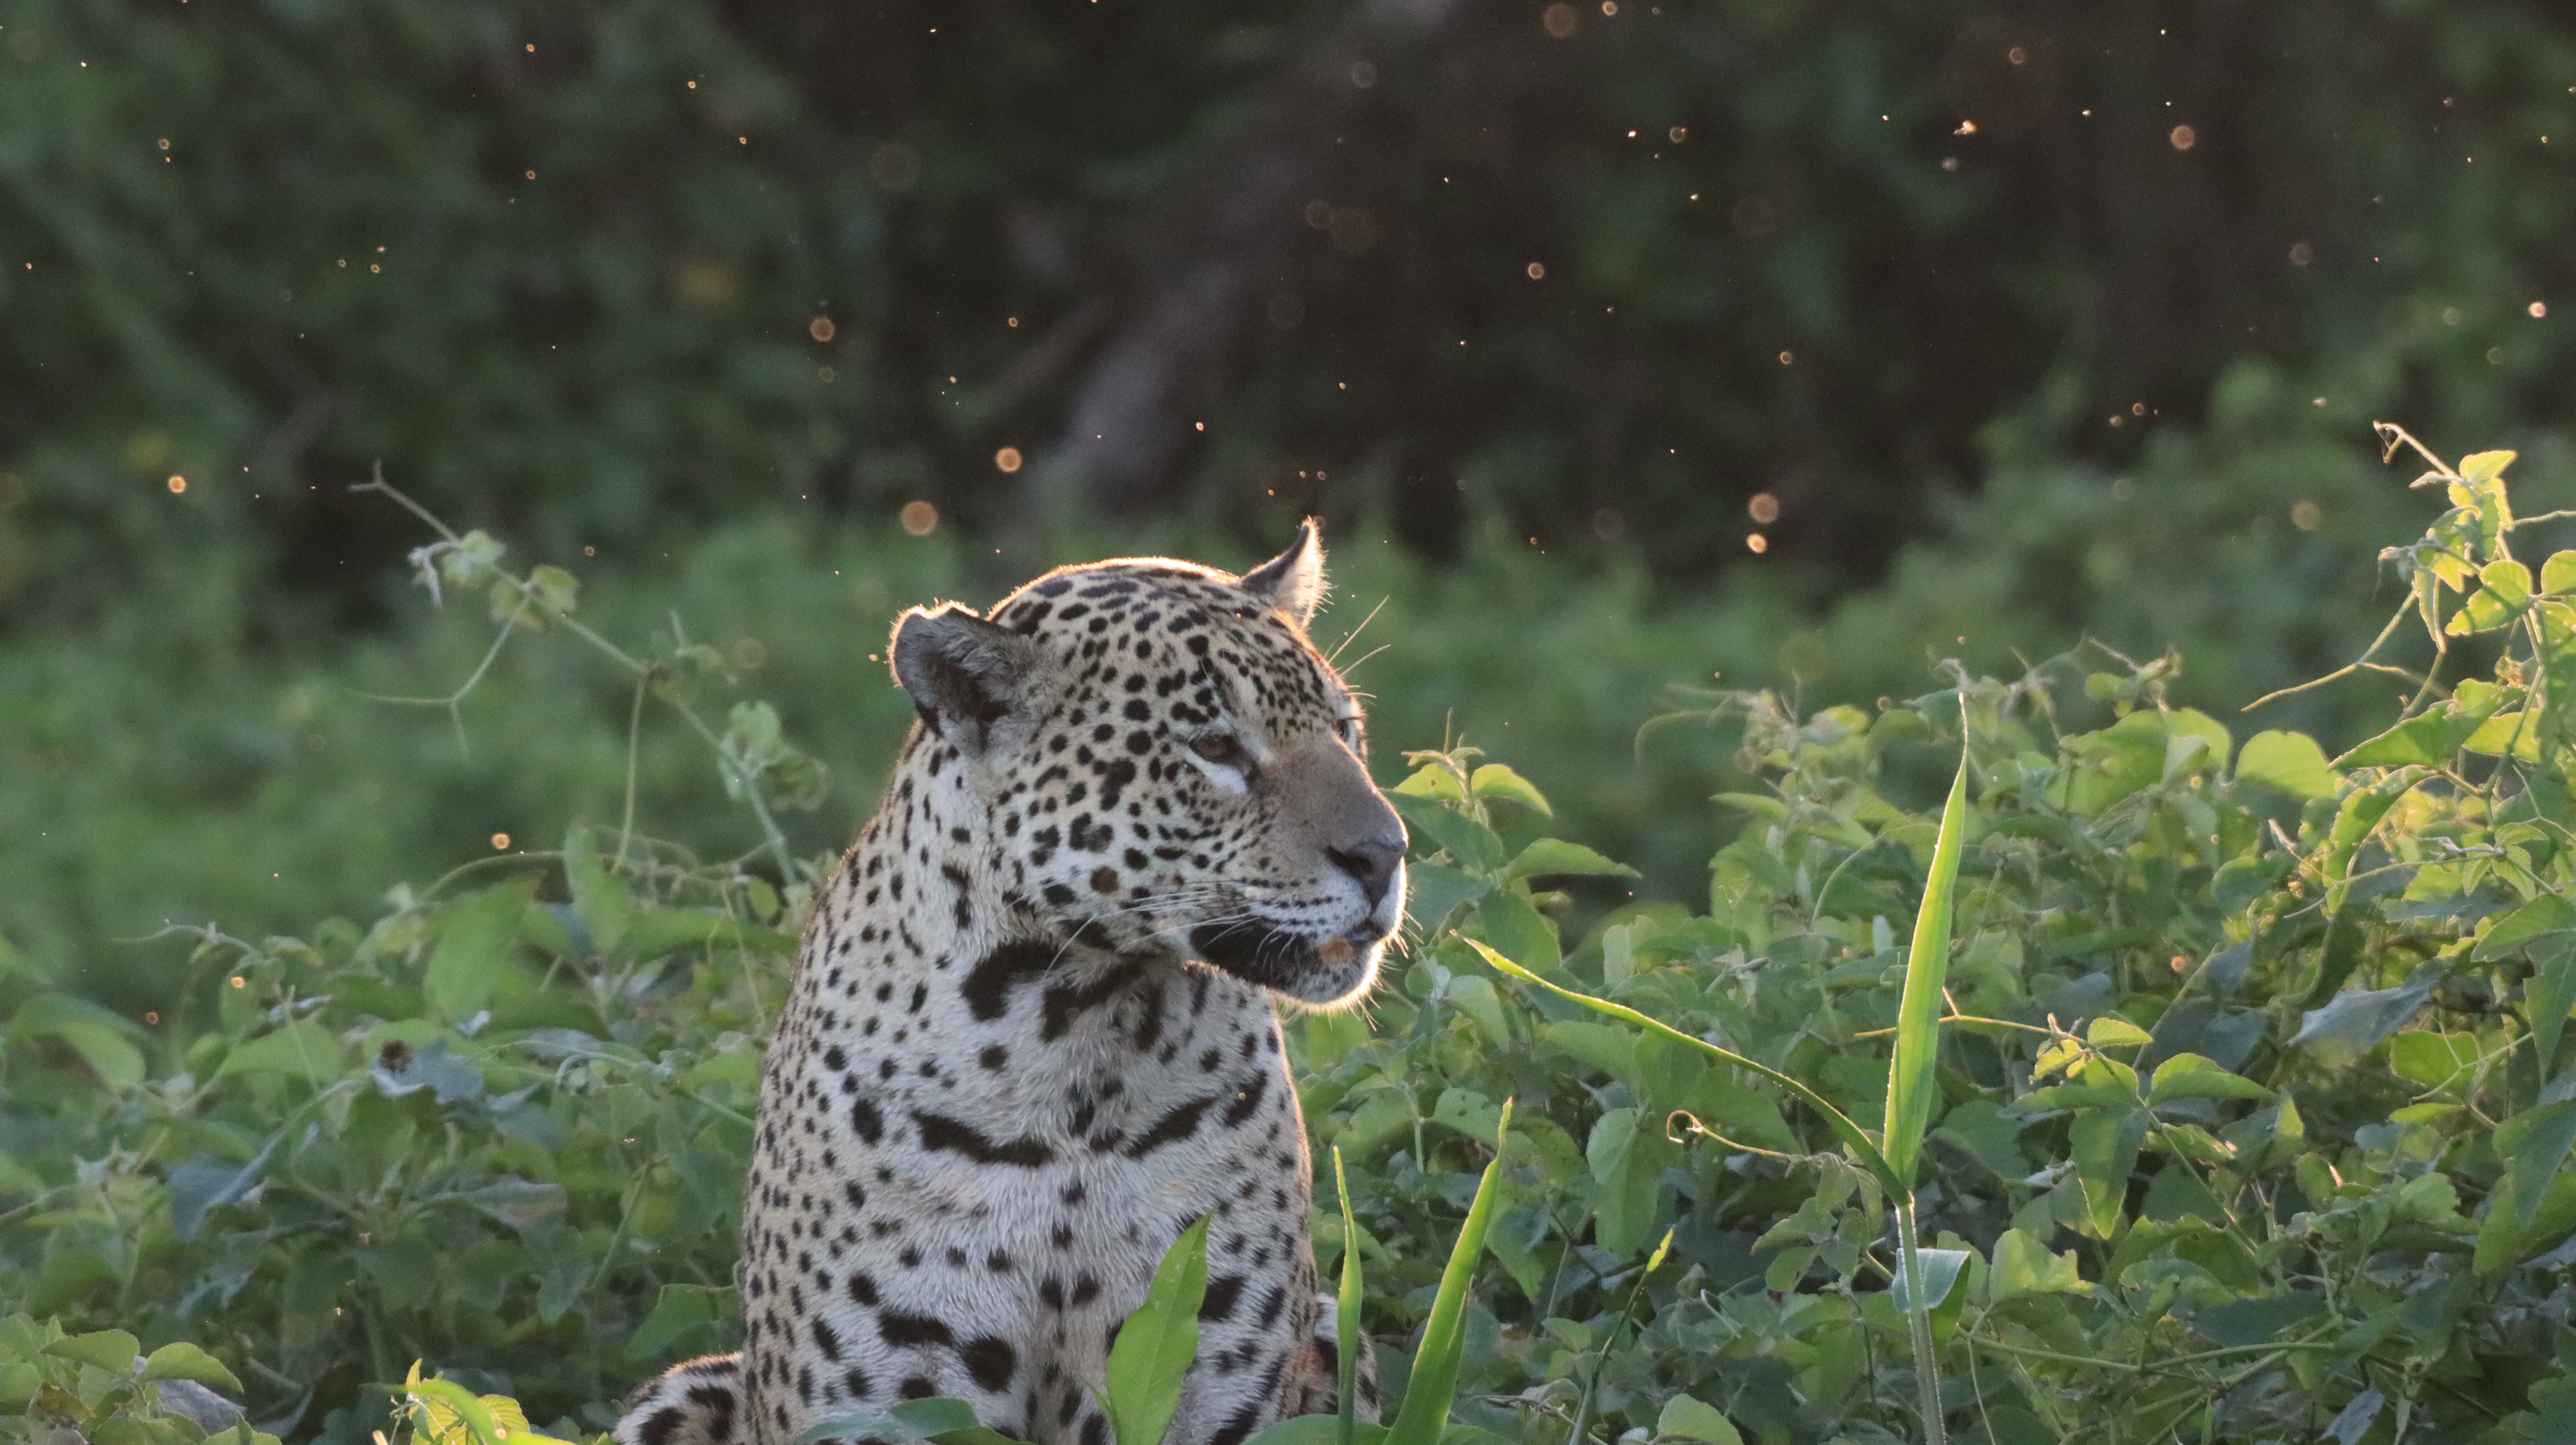
Jaguar: Marcela